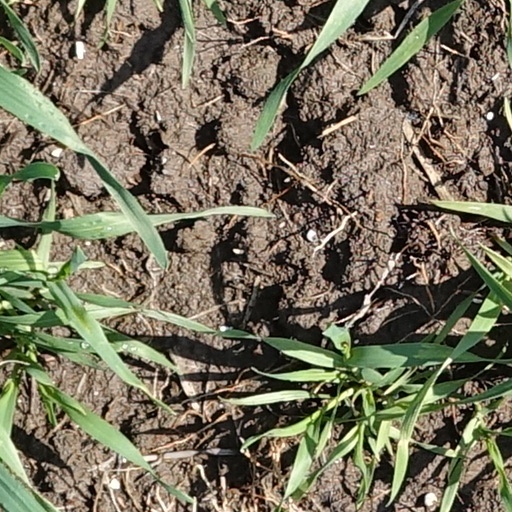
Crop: wheat